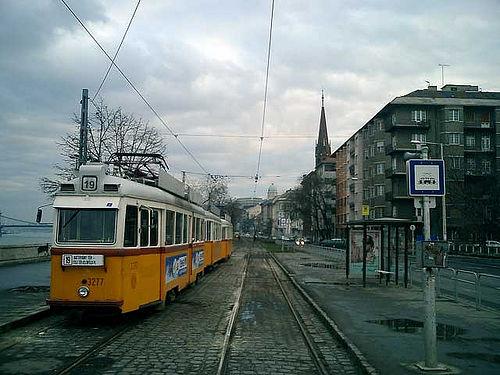
Weather: rain or strom